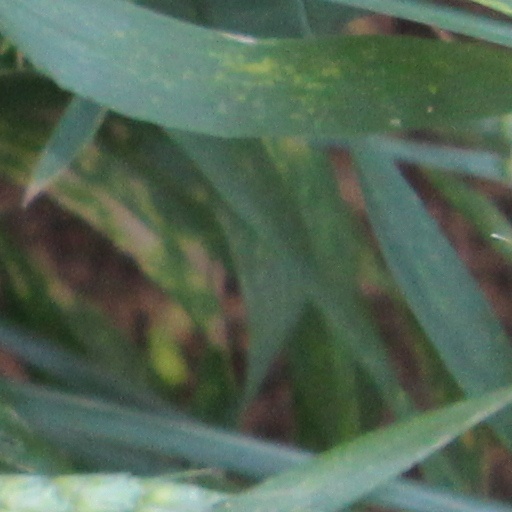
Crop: wheat